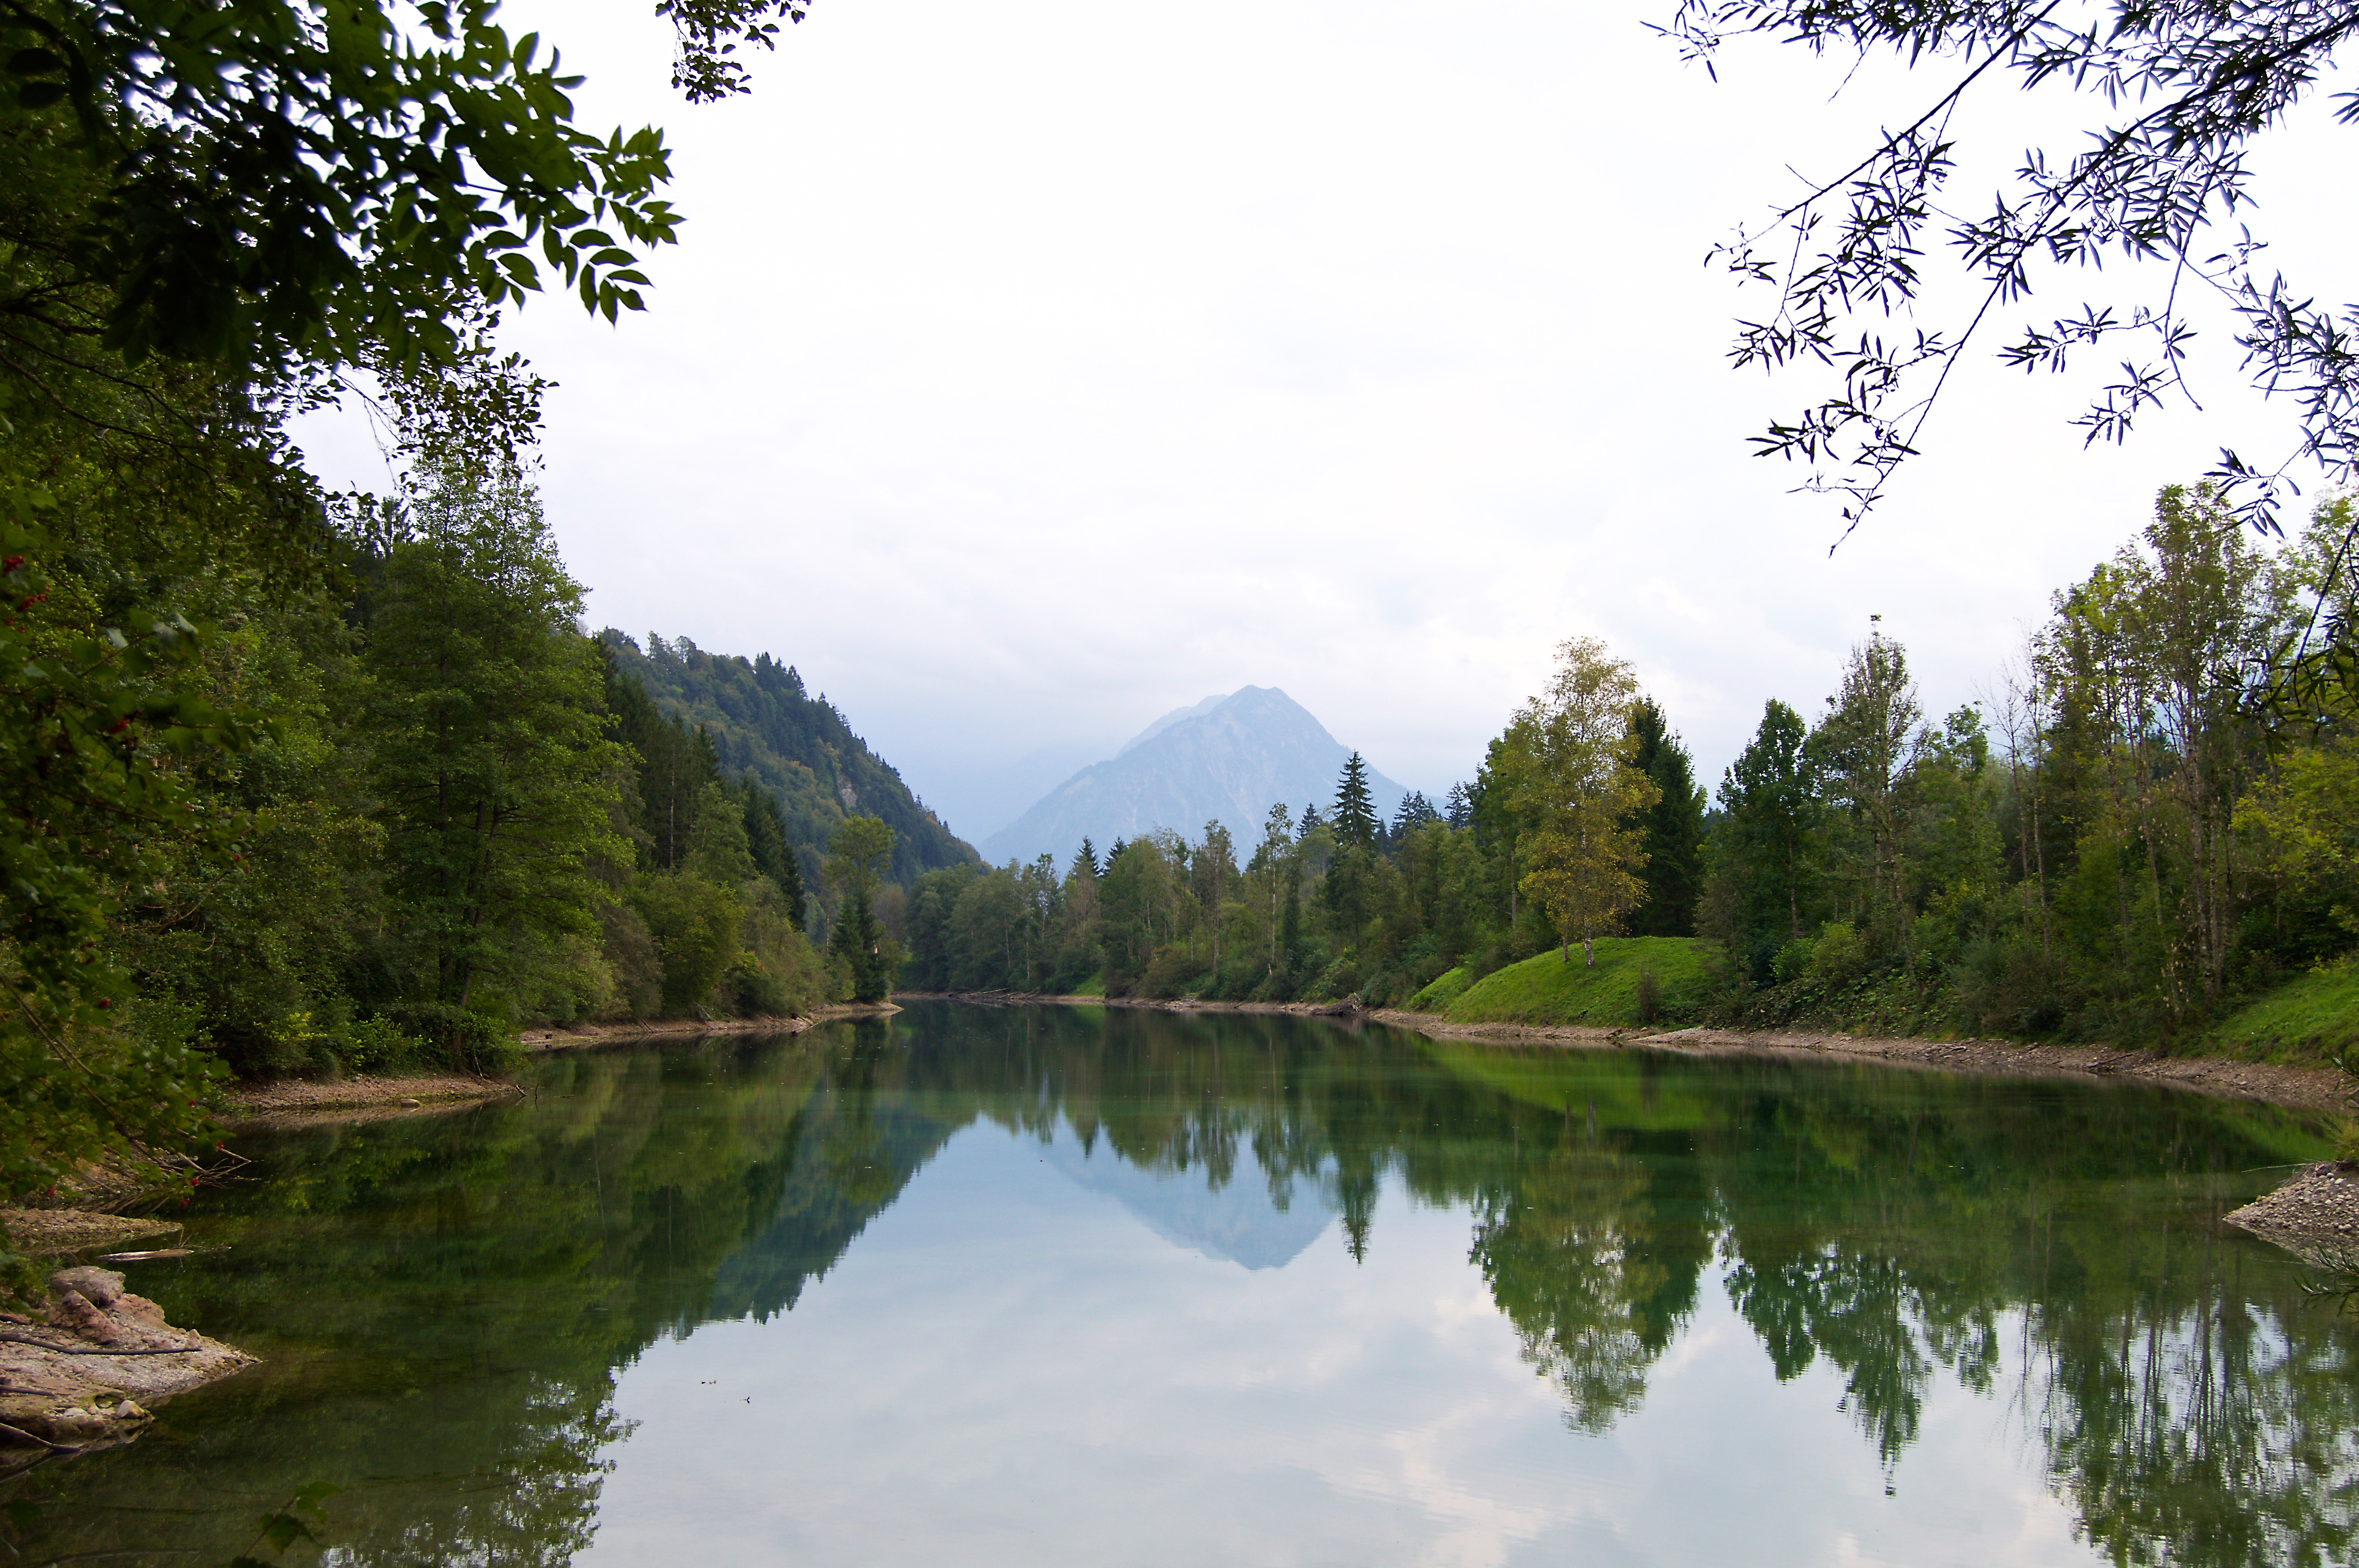
landscape, tree, water, nature, lake, river, pond, reflection, reservoir, fish, lonely, waterway, body of water, bank, mountains, reflections, commemorate, prayer, mood, loch, silent, waters, idyll, ecosystem, nature conservation, sidearm, tarn, riparian zone, forest glade, iller, unaffected, humility